Le Lorey

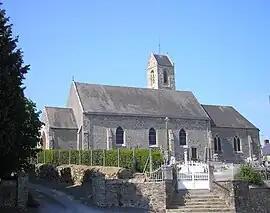
The church of Saint-Martin

Le Lorey is a commune in the Manche department in Normandy in north-western France.